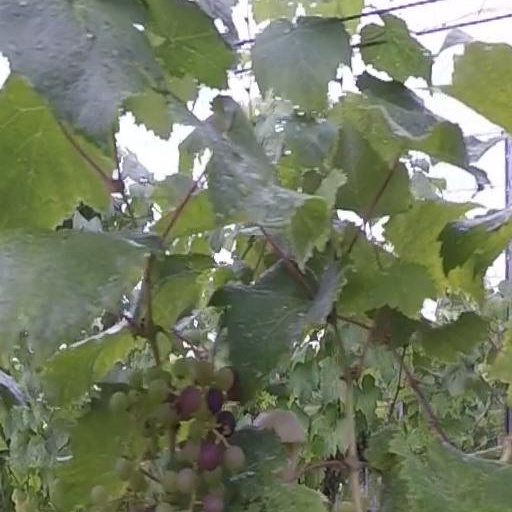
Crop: grape